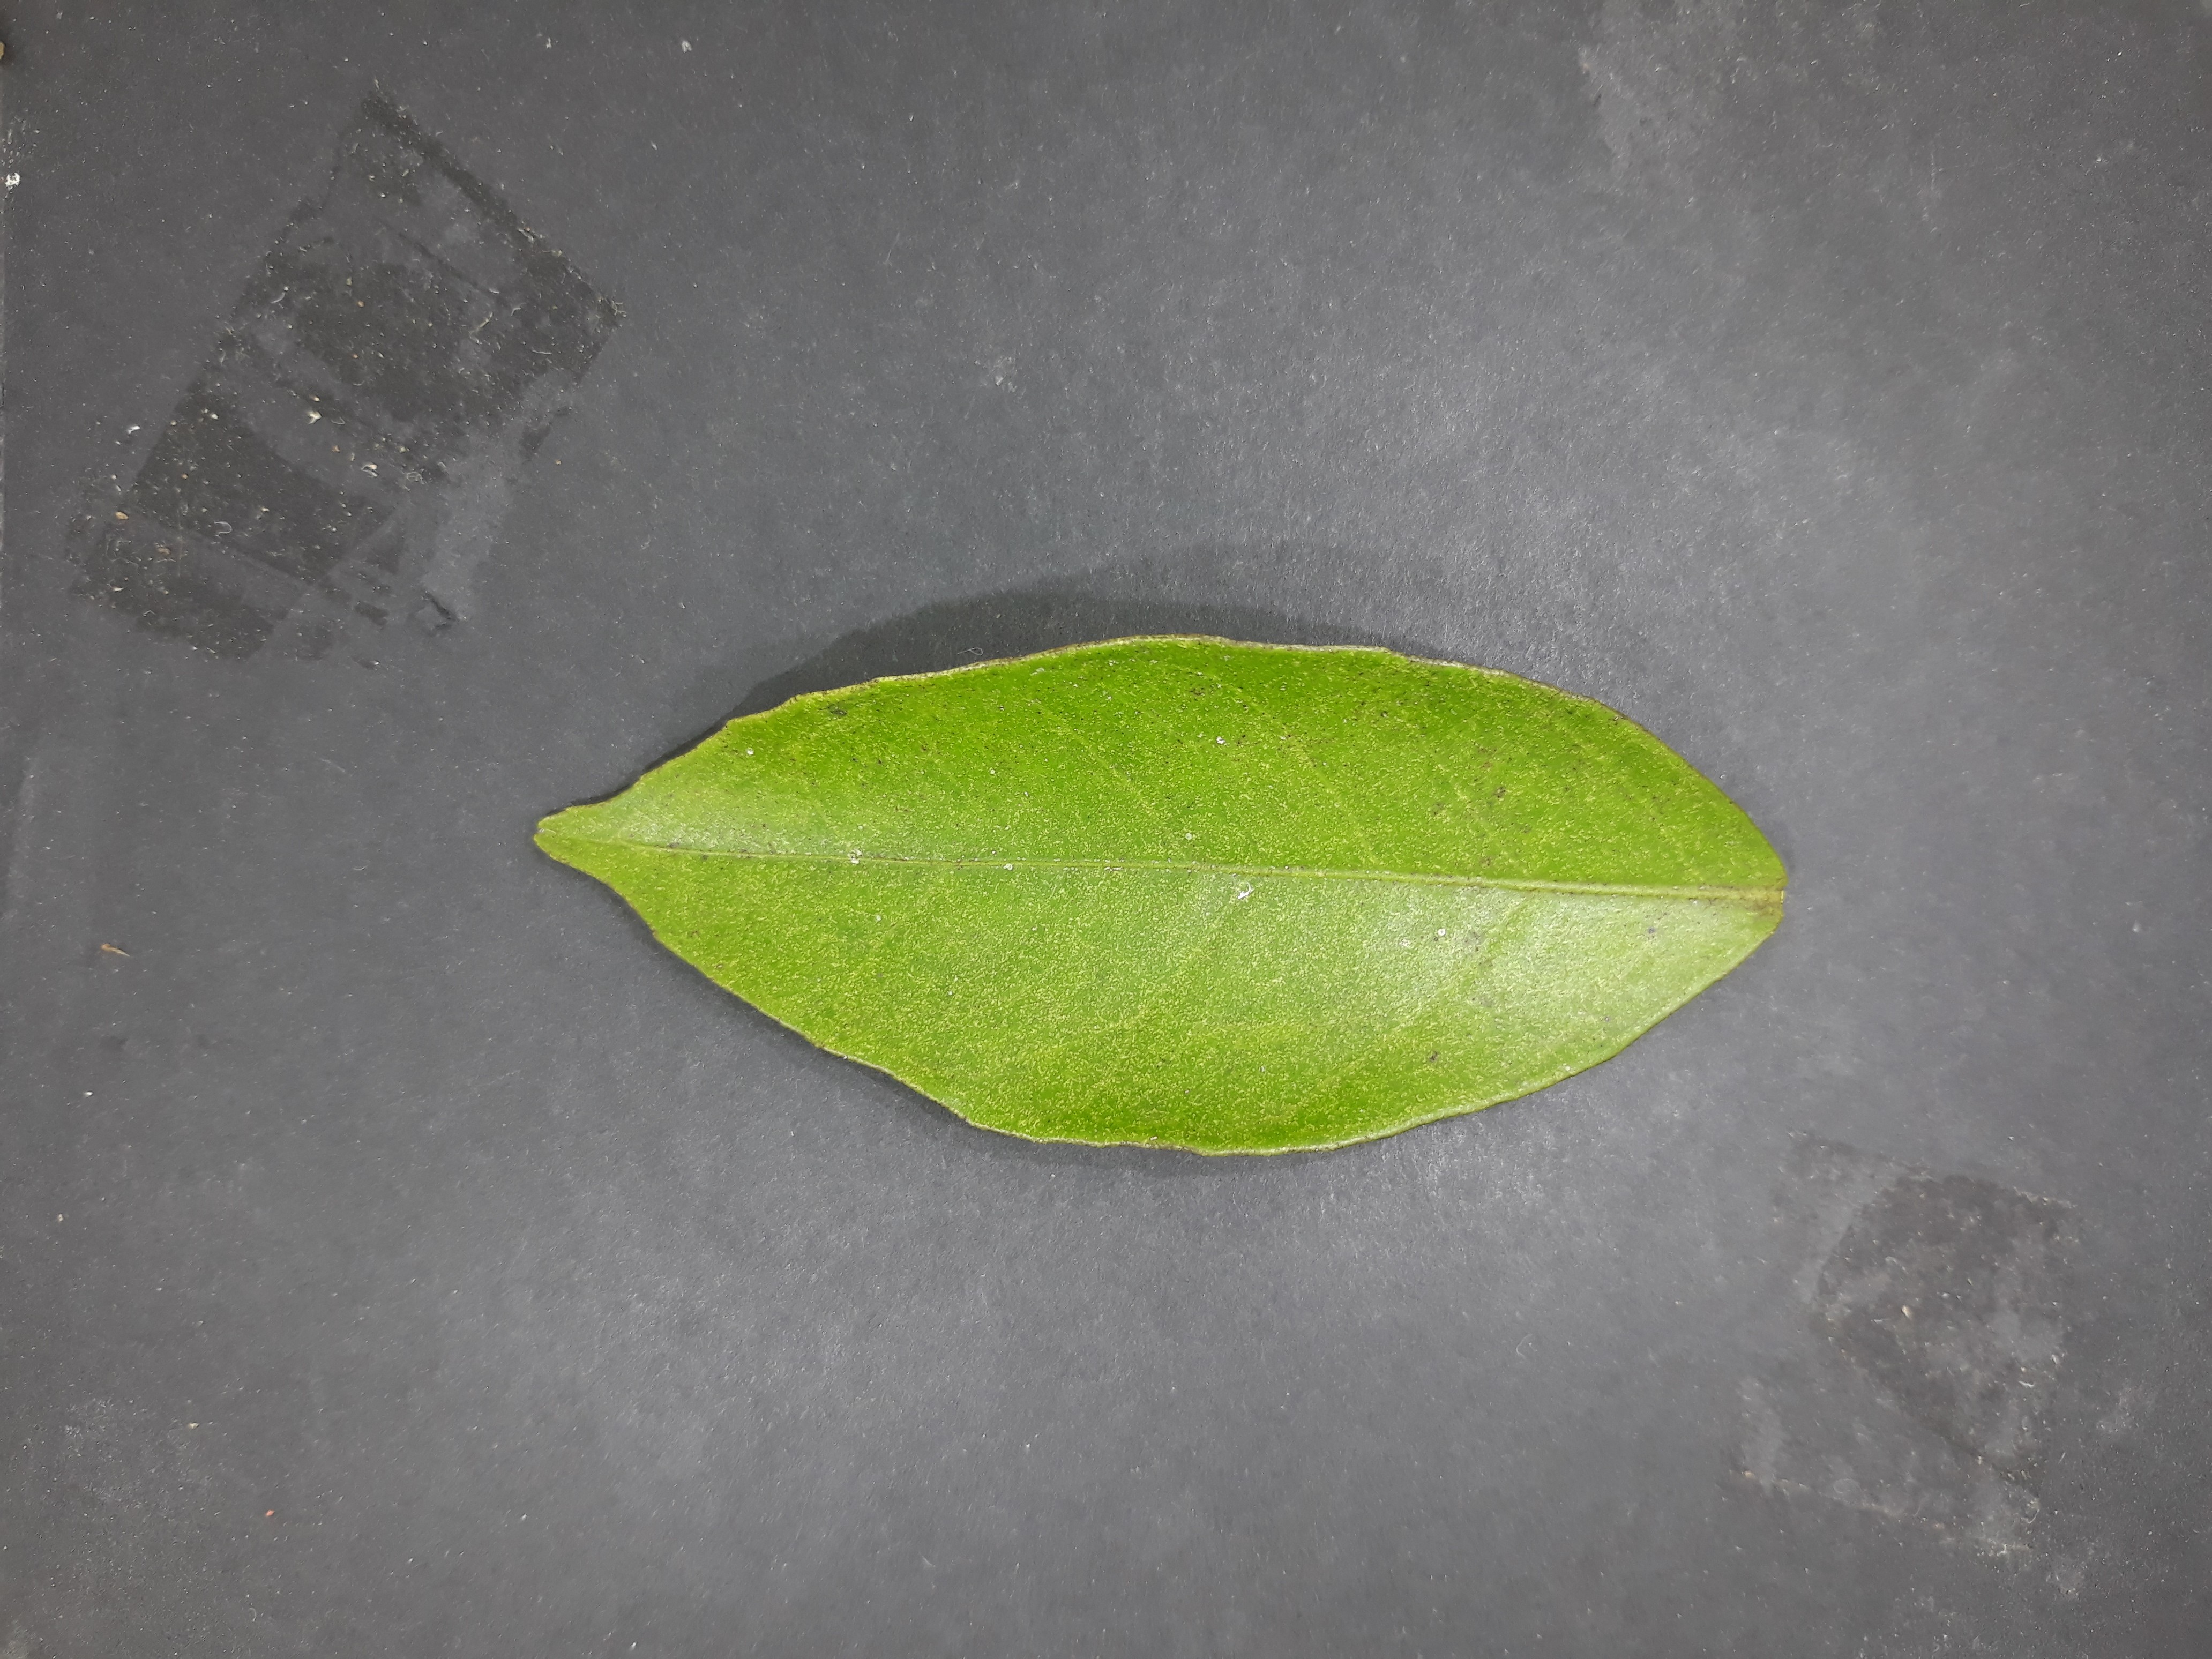
Label: Texas_mite